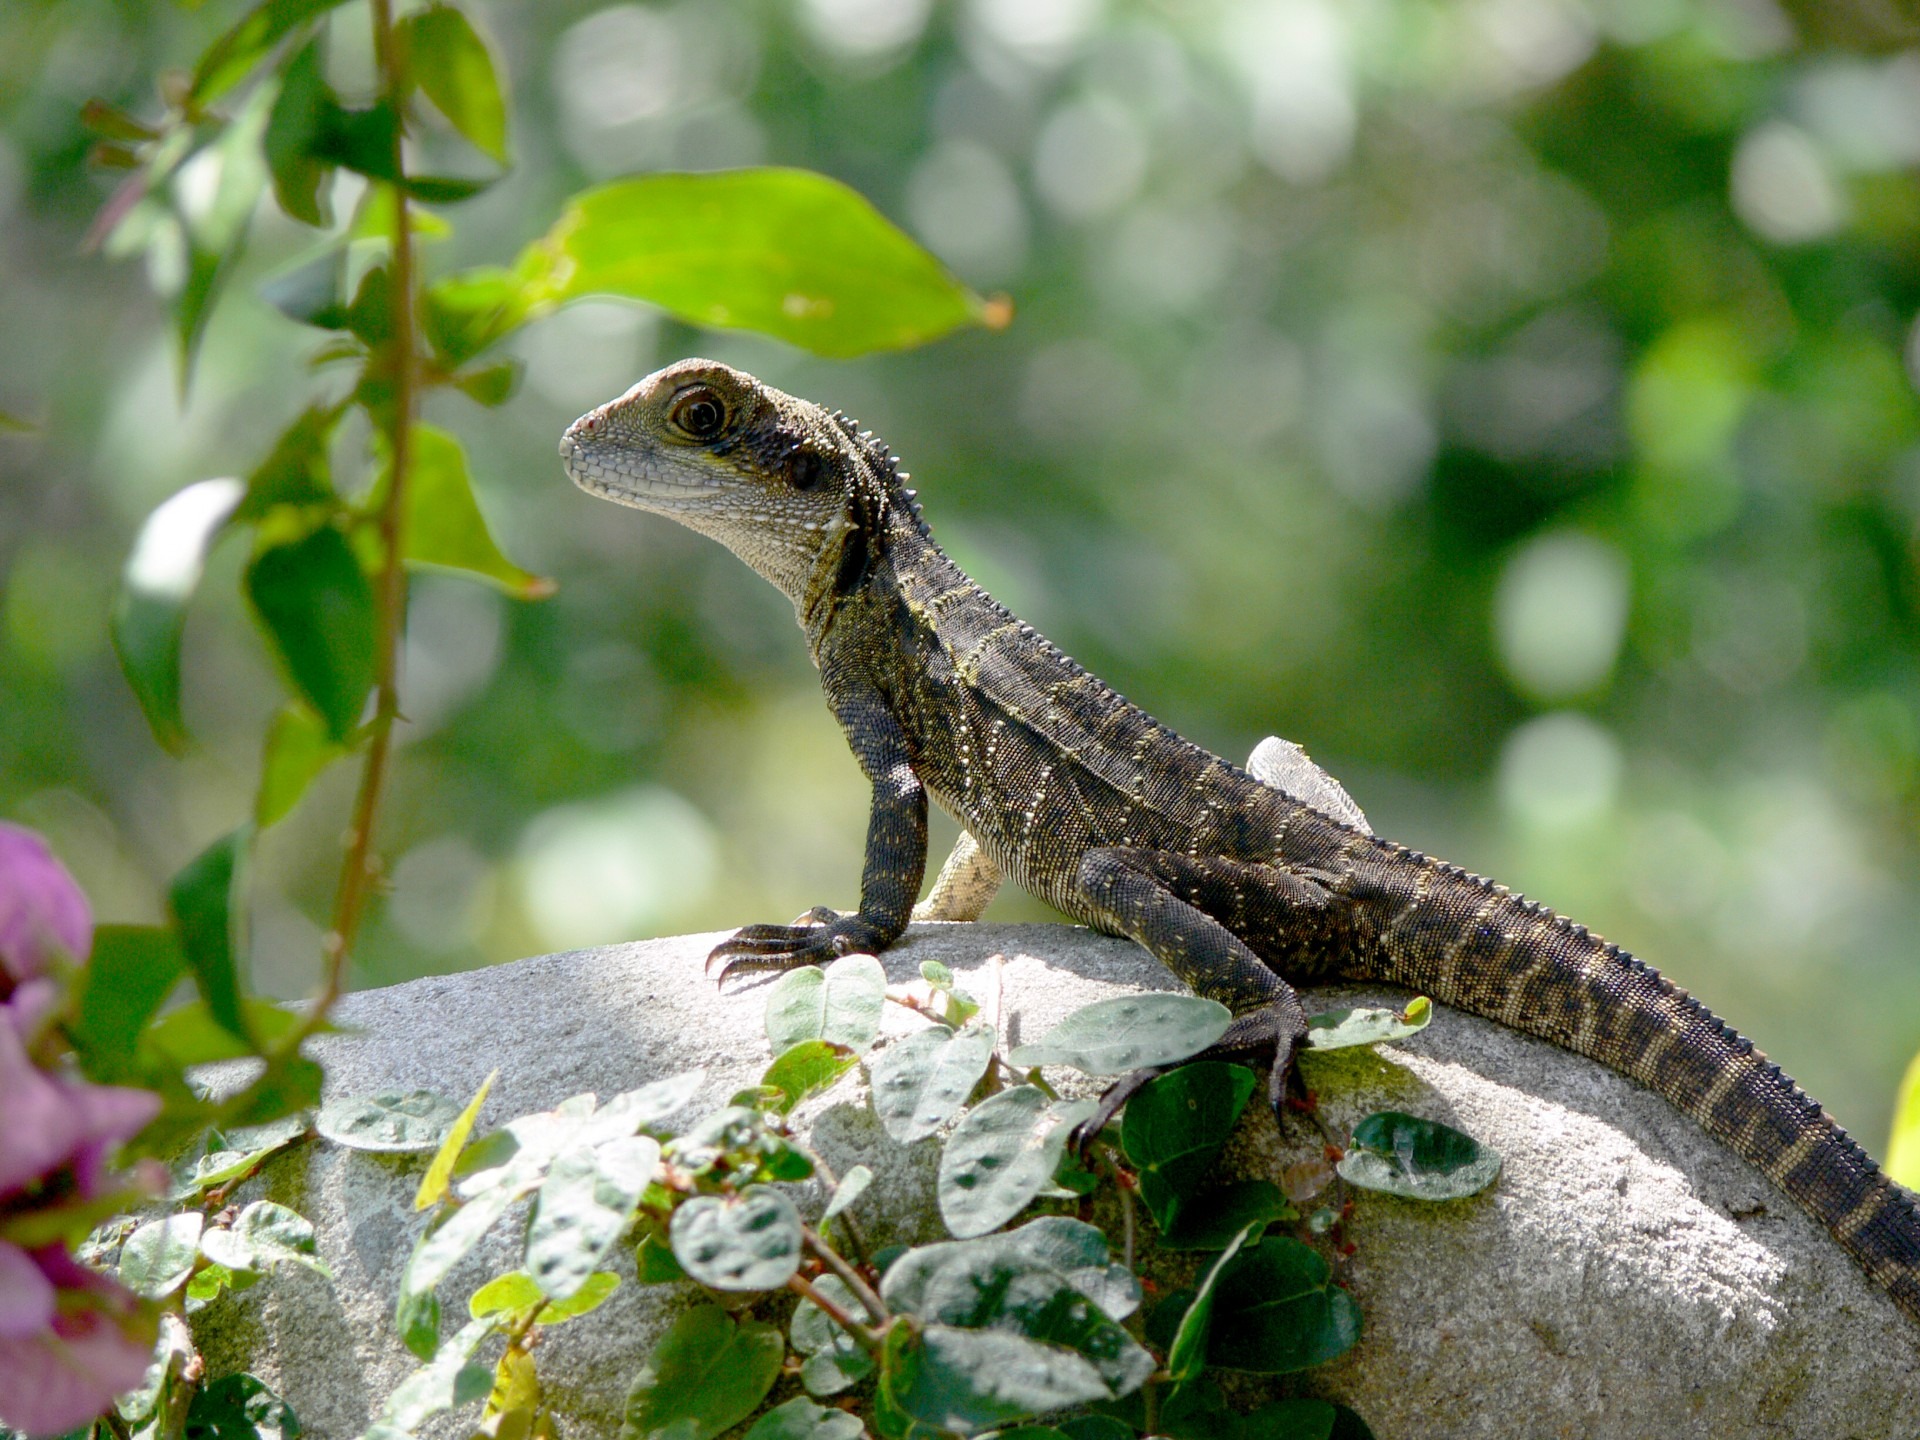
branch, cute, wildlife, wild, zoo, green, reptile, scale, iguana, fauna, lizard, green lizard, crawling, chameleon, tail, vertebrate, creature, exotic, scales, species, prehistoric, reptilian, lacerta, dactyloidae, scaled reptile, lacertidae, american chameleon